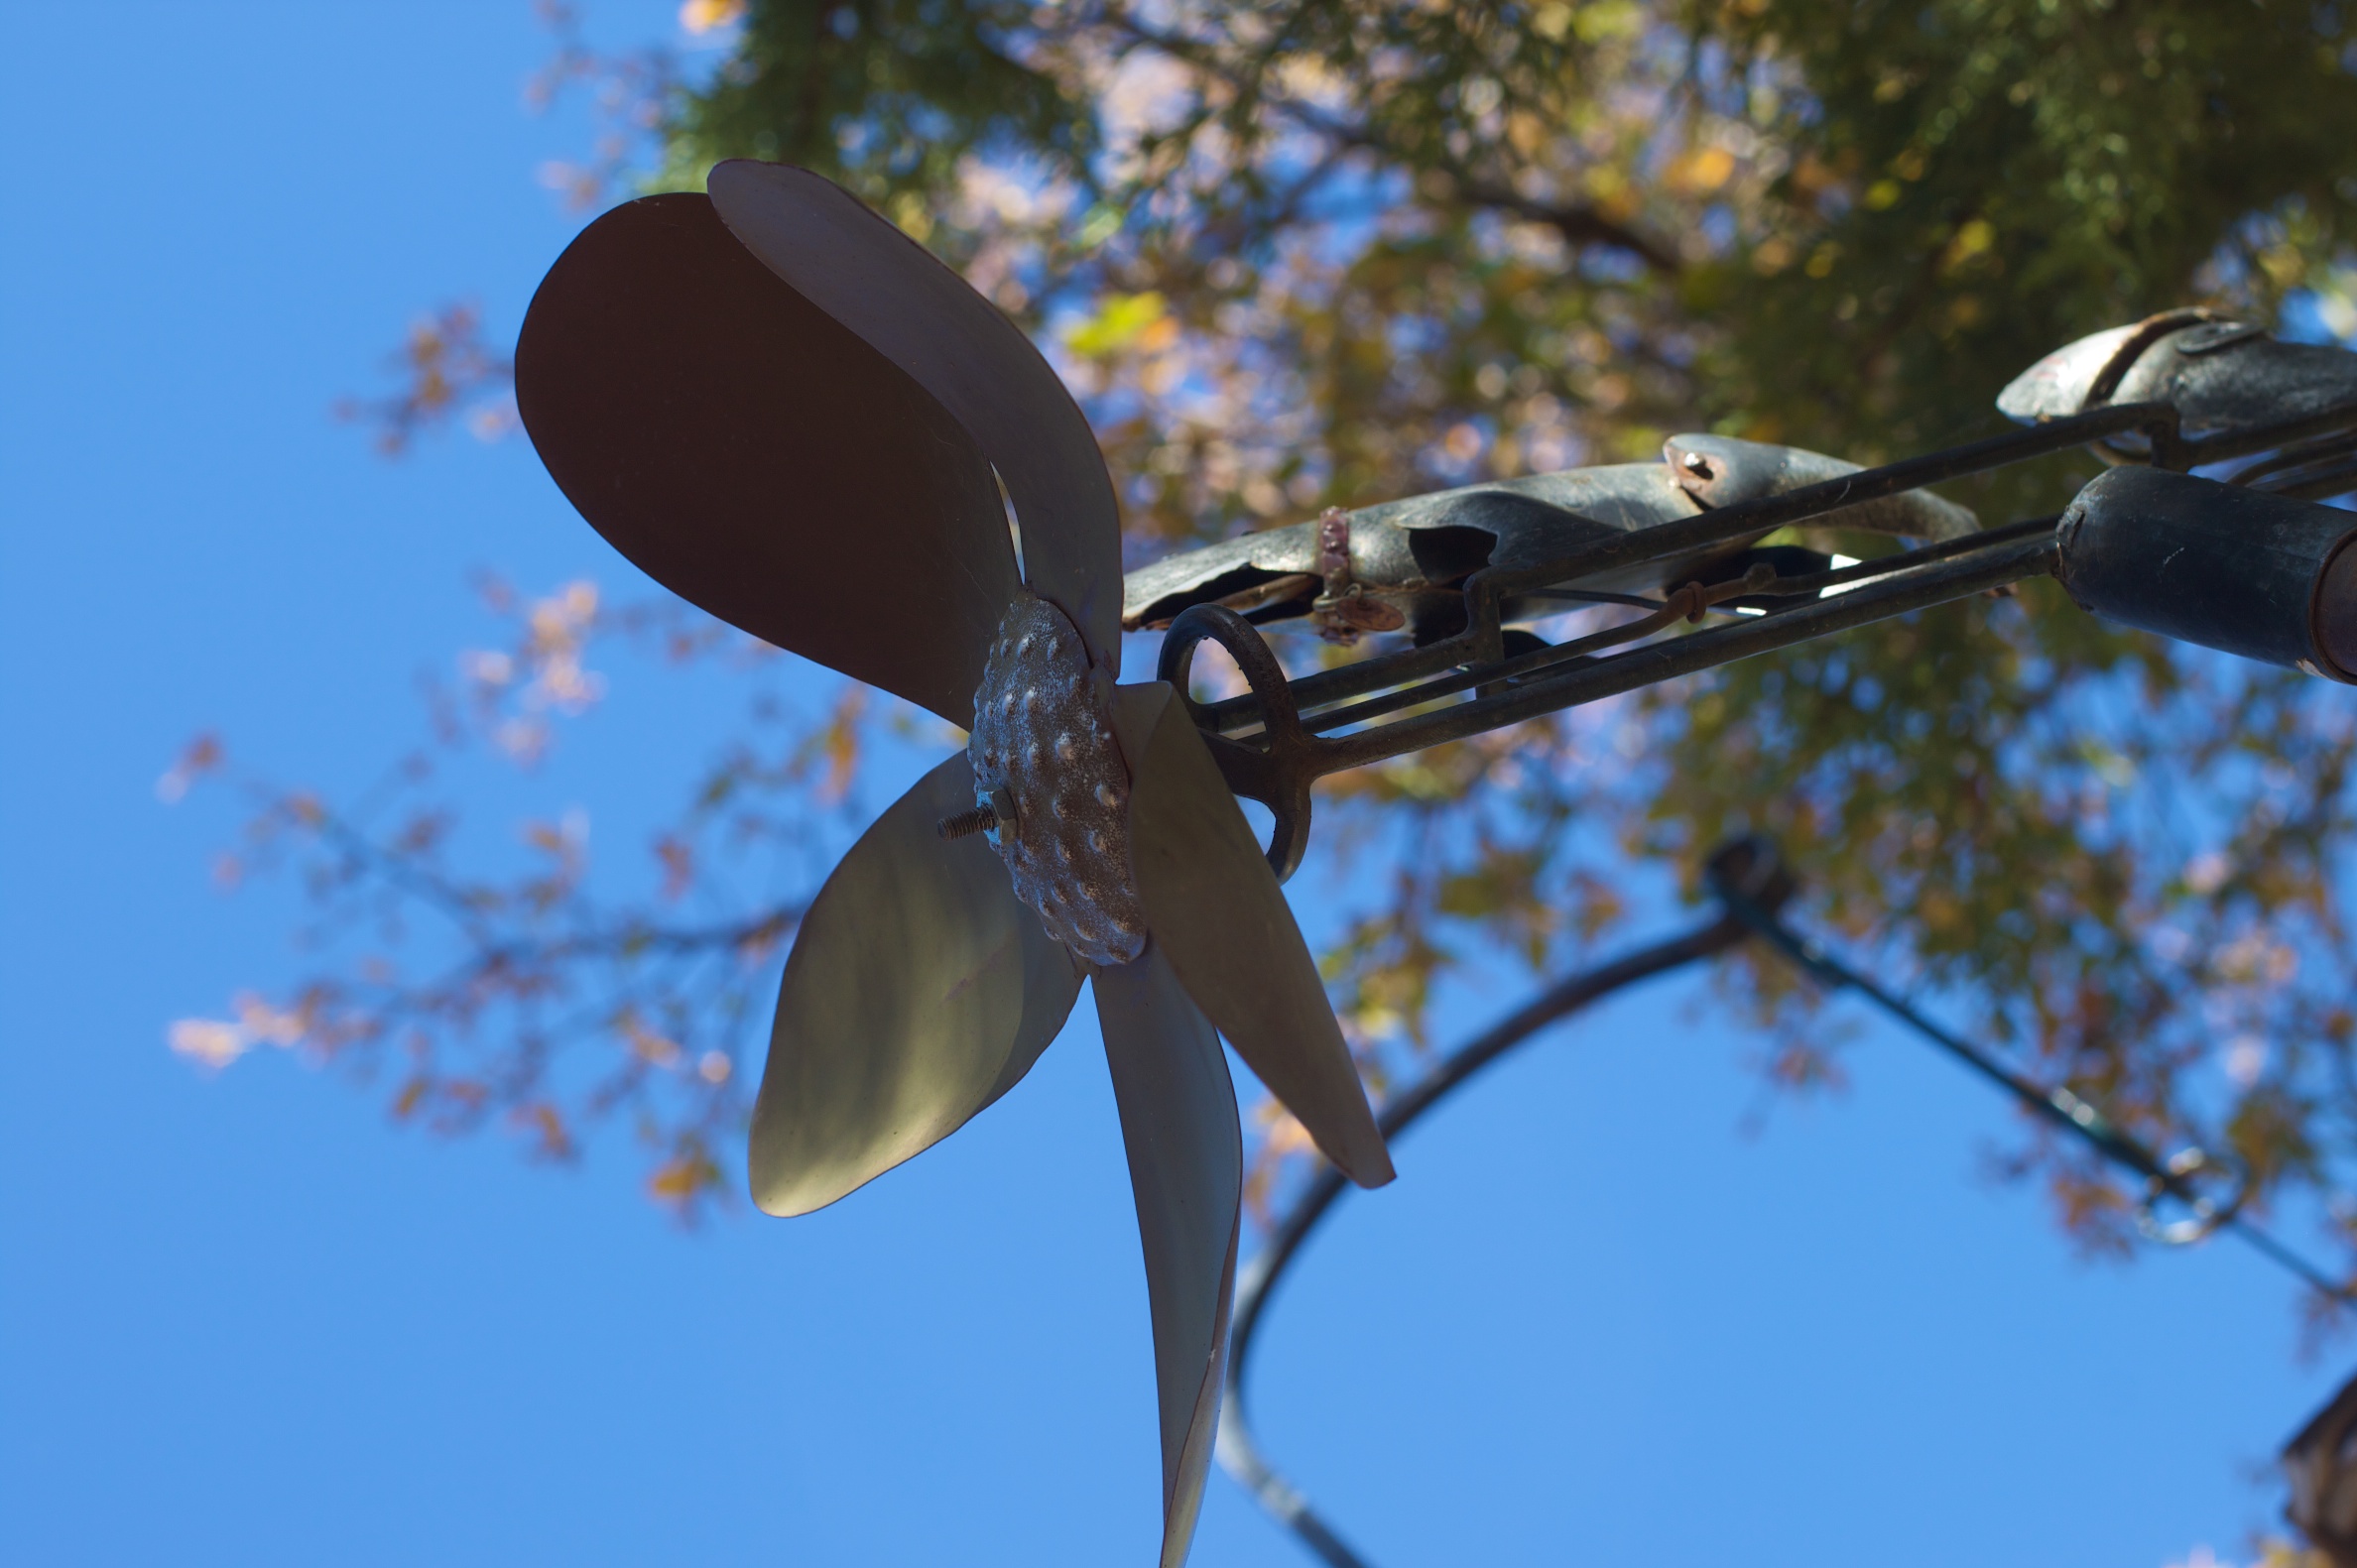
tree, nature, branch, blossom, bird, plant, sunlight, leaf, flower, spring, autumn, blue, flora, season